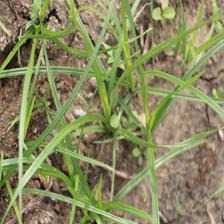
Label: Grass